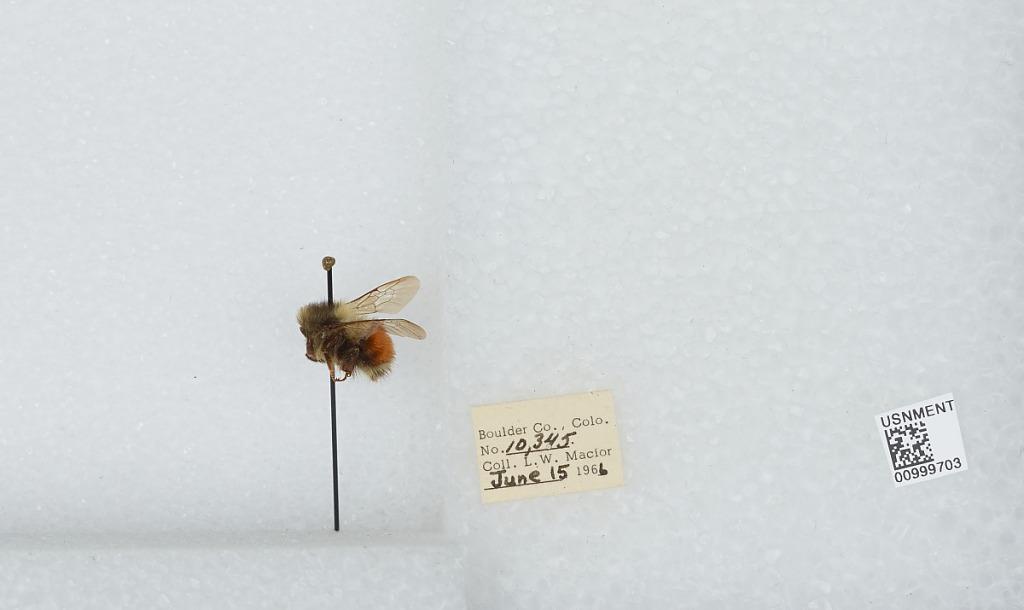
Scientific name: Bombus (Pyrobombus) melanopygus Nylander
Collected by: L. Macior
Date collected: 1966-6-15
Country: United States
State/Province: Colorado
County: Boulder
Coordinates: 40.015, -105.27